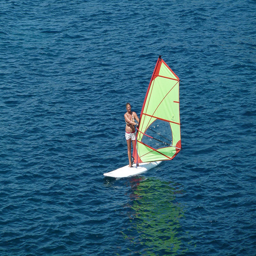
A woman riding on a sail boat in the ocean.
A man that is on a board with a sail.
a person riding a surf board with a sail
a man in the water on a surf board with a sail
A man in swim shorts stands on a sail board with no wind.